Futaleufú, Chile

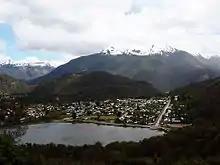
The town of Futaleufu and Laguna Espejo at the foot of Sierra Teta

Futaleufú is a Chilean town and commune located in Northern Patagonia. Located at the confluence of the Espolon and Futaleufú river valleys, the town is approximately 10 kilometers from the Argentine border. Futaleufú is the provincial capital of Palena Province, Los Lagos Region. Futaleufú, known locally as “Futa,” is a frontier town with a growing tourism industry based on adventure tourism—most specifically whitewater rafting—but also fishing, mountain biking, trekking, and canyoning. Due to its proximity to the Argentine border, Futaleufú is most easily accessed from airports in Esquel and Bariloche, Argentina. Other tourists access the town through the Northern Patagonia Airport in Chaiten, or vía a system of ferries that leave from the closest major Chilean city, Puerto Montt.